Macedonia (ancient kingdom)

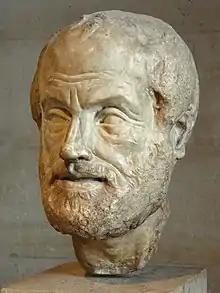
Portrait bust of Aristotle, an Imperial Roman (1st or 2nd centuryAD) copy of a lost bronze sculpture made by Lysippos

At the head of Macedonia's government was the king ("basileus"). From at least the reign of PhilipII, the king was assisted by the royal pages ("basilikoi paides"), bodyguards ("somatophylakes"), companions ("hetairoi"), friends ("philoi"), an assembly that included members of the military, and (during the Hellenistic period) magistrates. Evidence is lacking regarding the extent to which each of these groups shared authority with the king or if their existence had a basis in a formal constitutional framework. Before the reign of PhilipII, the only institution supported by textual evidence is the monarchy.